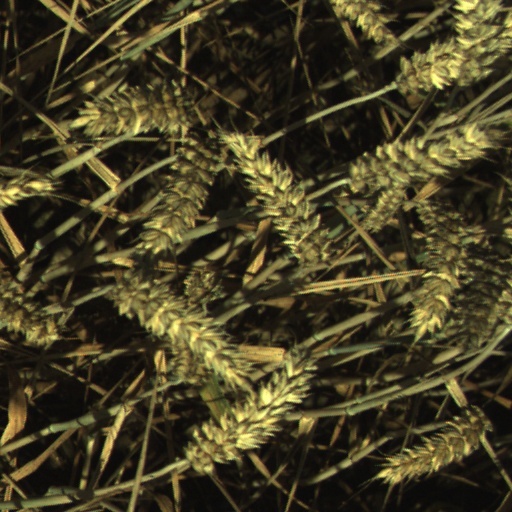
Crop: wheat